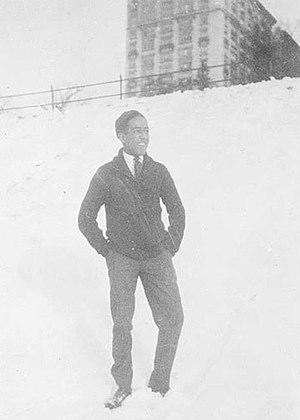
Source: Downloaded from http://www.beinecke.library.yale.edu/dl_crosscollex/ Search:Langston Hughes Courtesy of the Yale Collection of American Literature,Beinecke Rare Book and Manuscript Library CALL NUMBER: JWJ MSS 26 BOX: 458 FOLDER: 11064 SOURCE TITLE: Langston Hughes at Central High School (Cleveland) ITEM DATE: 1916-1920 REPRO TYPE: 5x7 bw neg CREDIT LINE: Yale Collection of American Literature, Beninecke Rare Book and Manuscripte Library BEINECKE FILE HEADING: Hughes, Langston/39002037249272
Langston Hughes est un poète, nouvelliste, dramaturge et éditorialiste américain du XXᵉ siècle. Sa renommée est due en grande partie à son implication dans le mouvement culturel communément appelé Renaissance de Harlem qui a secoué Harlem dans les années 1920. Quelques-unes de ses œuvres sont publiées en français.